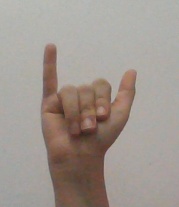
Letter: ya